Hathin

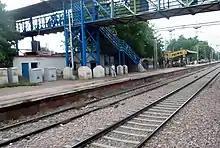
Palwal Railway station

Located from Hathin, Palwal is the nearest railway station. The station has 10 platforms. It is one of the largest in India. Numerous trains connect Palwal to Delhi. Fast trains are available for longer distances. Women-only trains run between Palwal and Delhi.